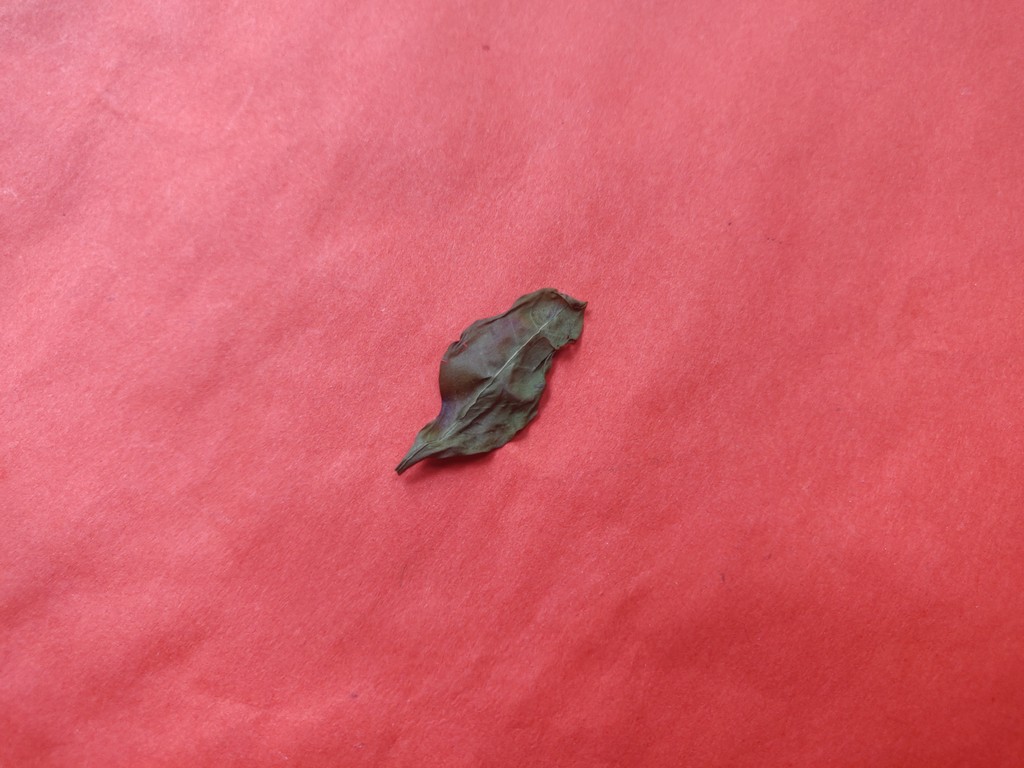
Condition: Dried
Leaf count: single
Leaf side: unknown